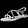
Label: Sandal